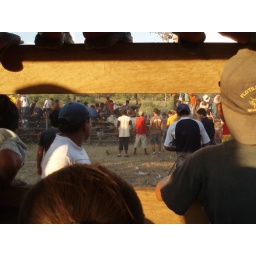
Spot the expression on the lad in the red T shirt on the fence at the back.